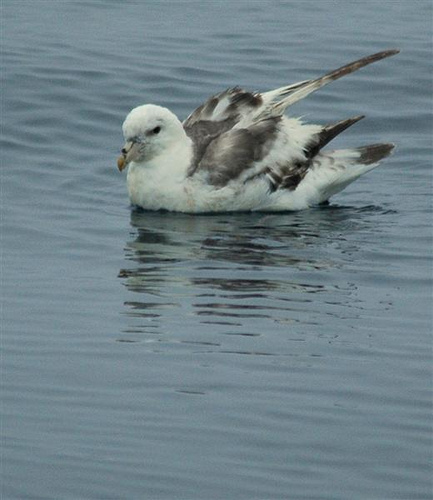
this is a mostly white bird with gray wings and a large bill with a hook on its end.
this bird has a white head, a grey back, and fluffy breast feathers.
bird has a round looking crown and has a hooked, sharp, strong bill
this bird is white and black in color with a grey beak, and white eye rings.
a bird with a curved beak and a white body and head with gray wings.
a large, mainly white bird that has black and grey secondaries and a white vent.
a medium sized white and gray feathered bird whose beak points downward.
this medium-sized white bird has a straight beak with a slightly downward curved tip with gray wings and gray-tipped tail.
this bird has wings that are grey and has a white belly
this bird is primarily white with a short beak and darker colored wings.
Species: Northern Fulmar